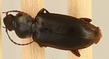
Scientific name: Calathus advena
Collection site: Niwot Ridge NEON (NIWO), plot NIWO_001